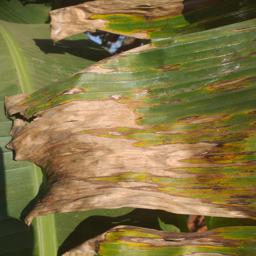
Label: MALBHOG LEAF